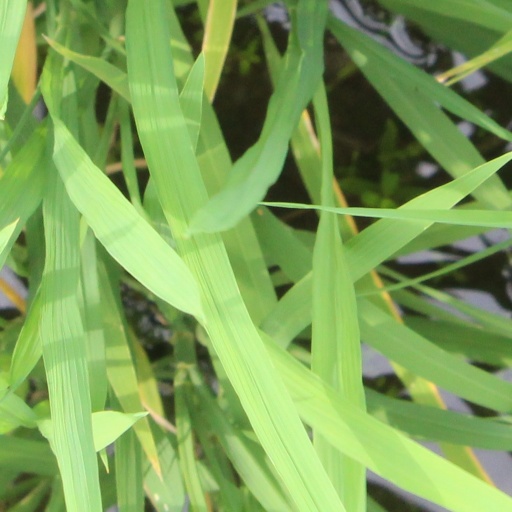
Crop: rice